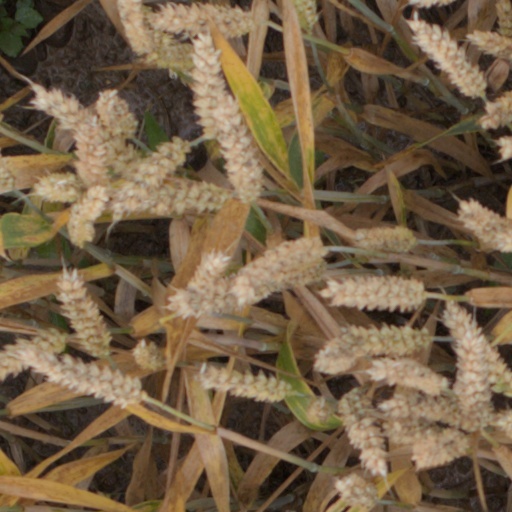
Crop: wheat